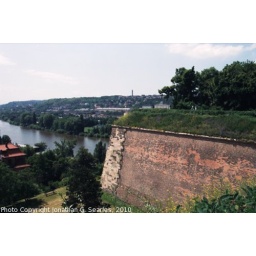
Here's my fourth shot taken from Vysehrad, with the castle wall visible in the lower right.